107th Grey Cup

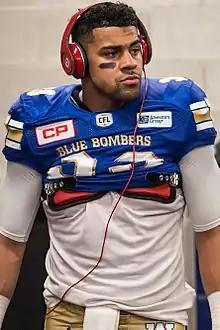
Andrew Harris had 170 yards from scrimmage and two touchdowns in the game.

The Winnipeg defence started the game well, forcing two turnovers in the first five minutes of game time. The second turnover was a Willie Jefferson quarterback sack that caused Dane Evans to fumble, losing 35 yards. This led to an Andrew Harris rushing touchdown on the next play, giving the Blue Bombers a 7–0 lead. Hamilton moved down the field quickly with two long catch-and-runs by Brandon Banks, but a pair of unsuccessful running plays limited them to a field goal, cutting the lead to 7–3. The Bombers immediately answered with a high 30-yard toss from Zach Collaros to Kenny Lawler, but the drive ended with an unsuccessful 48-yard field goal attempt which scored one point. A promising Tiger-Cats drive was ended by David Watford failing a 3rd-and-1 quarterback sneak. This ended the first quarter, with the score 8–3 for Winnipeg. The teams traded field goals in the first part of the second quarter to make the score 11–6. Hamilton's Lirim Hajrullahu had a 46-yard punt returned 32 yards by Janarion Grant, leaving the Bombers with good field position. They were able to take advantage, with Harris providing 40 of the drive's 50 yards in two plays, including receiving a touchdown to make the score 18–6. The half ended with a short Justin Medlock field goal for Winnipeg, extending their lead to 21–6.